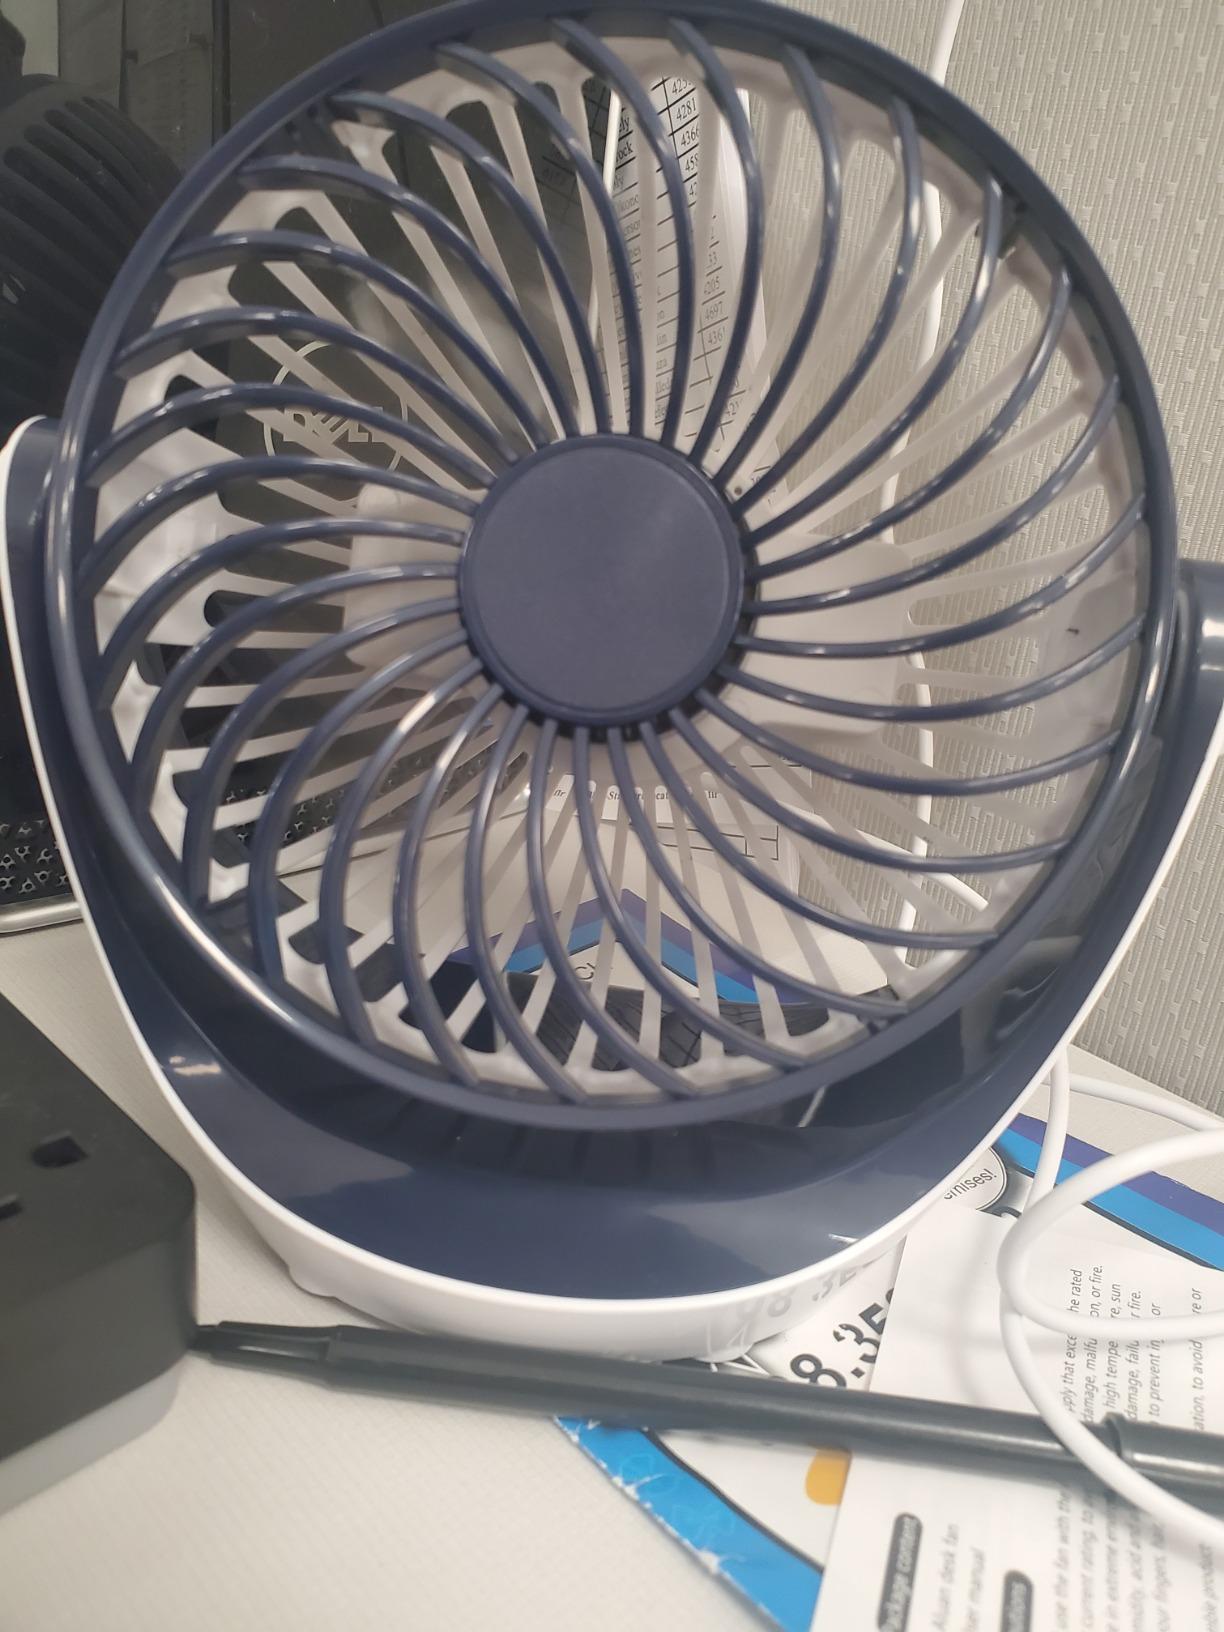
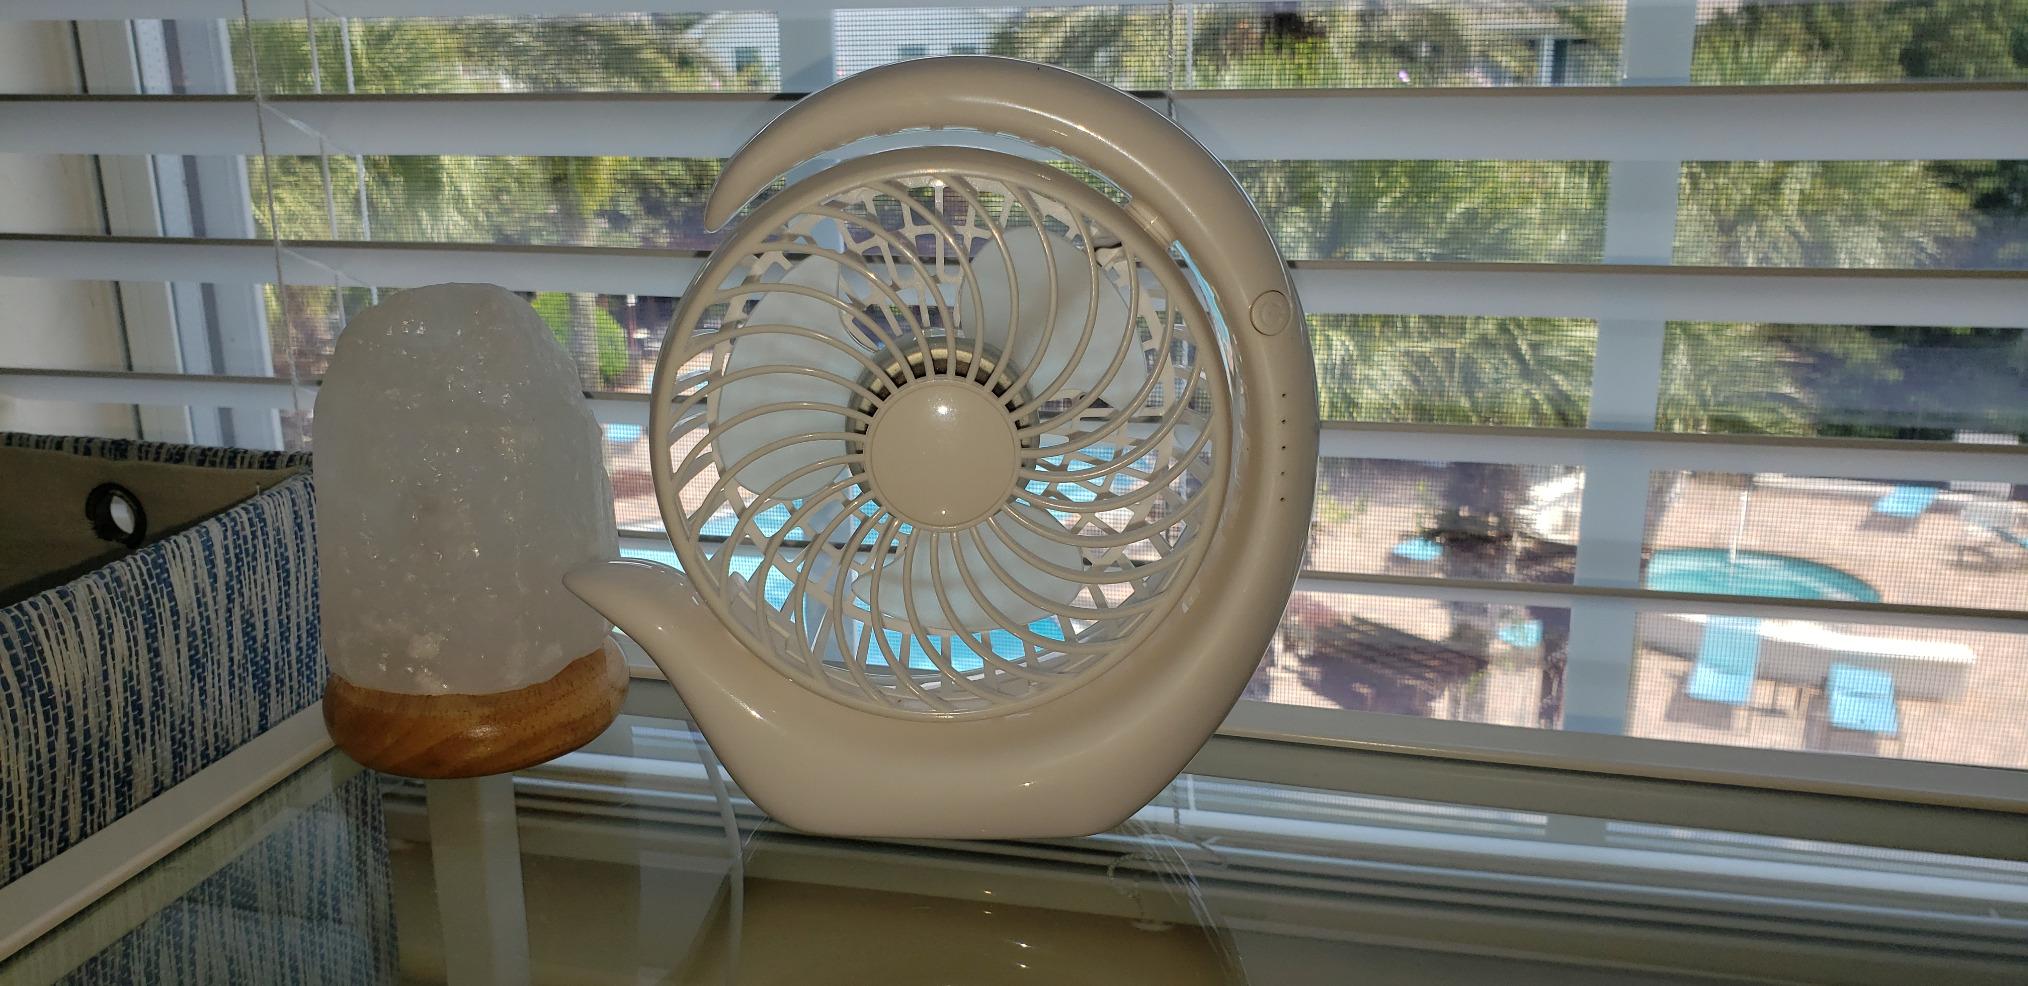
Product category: fan
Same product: no